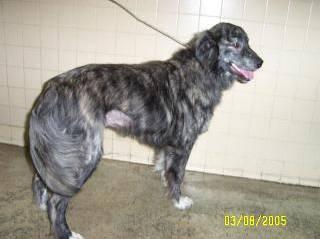
dog